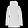
Label: Coat